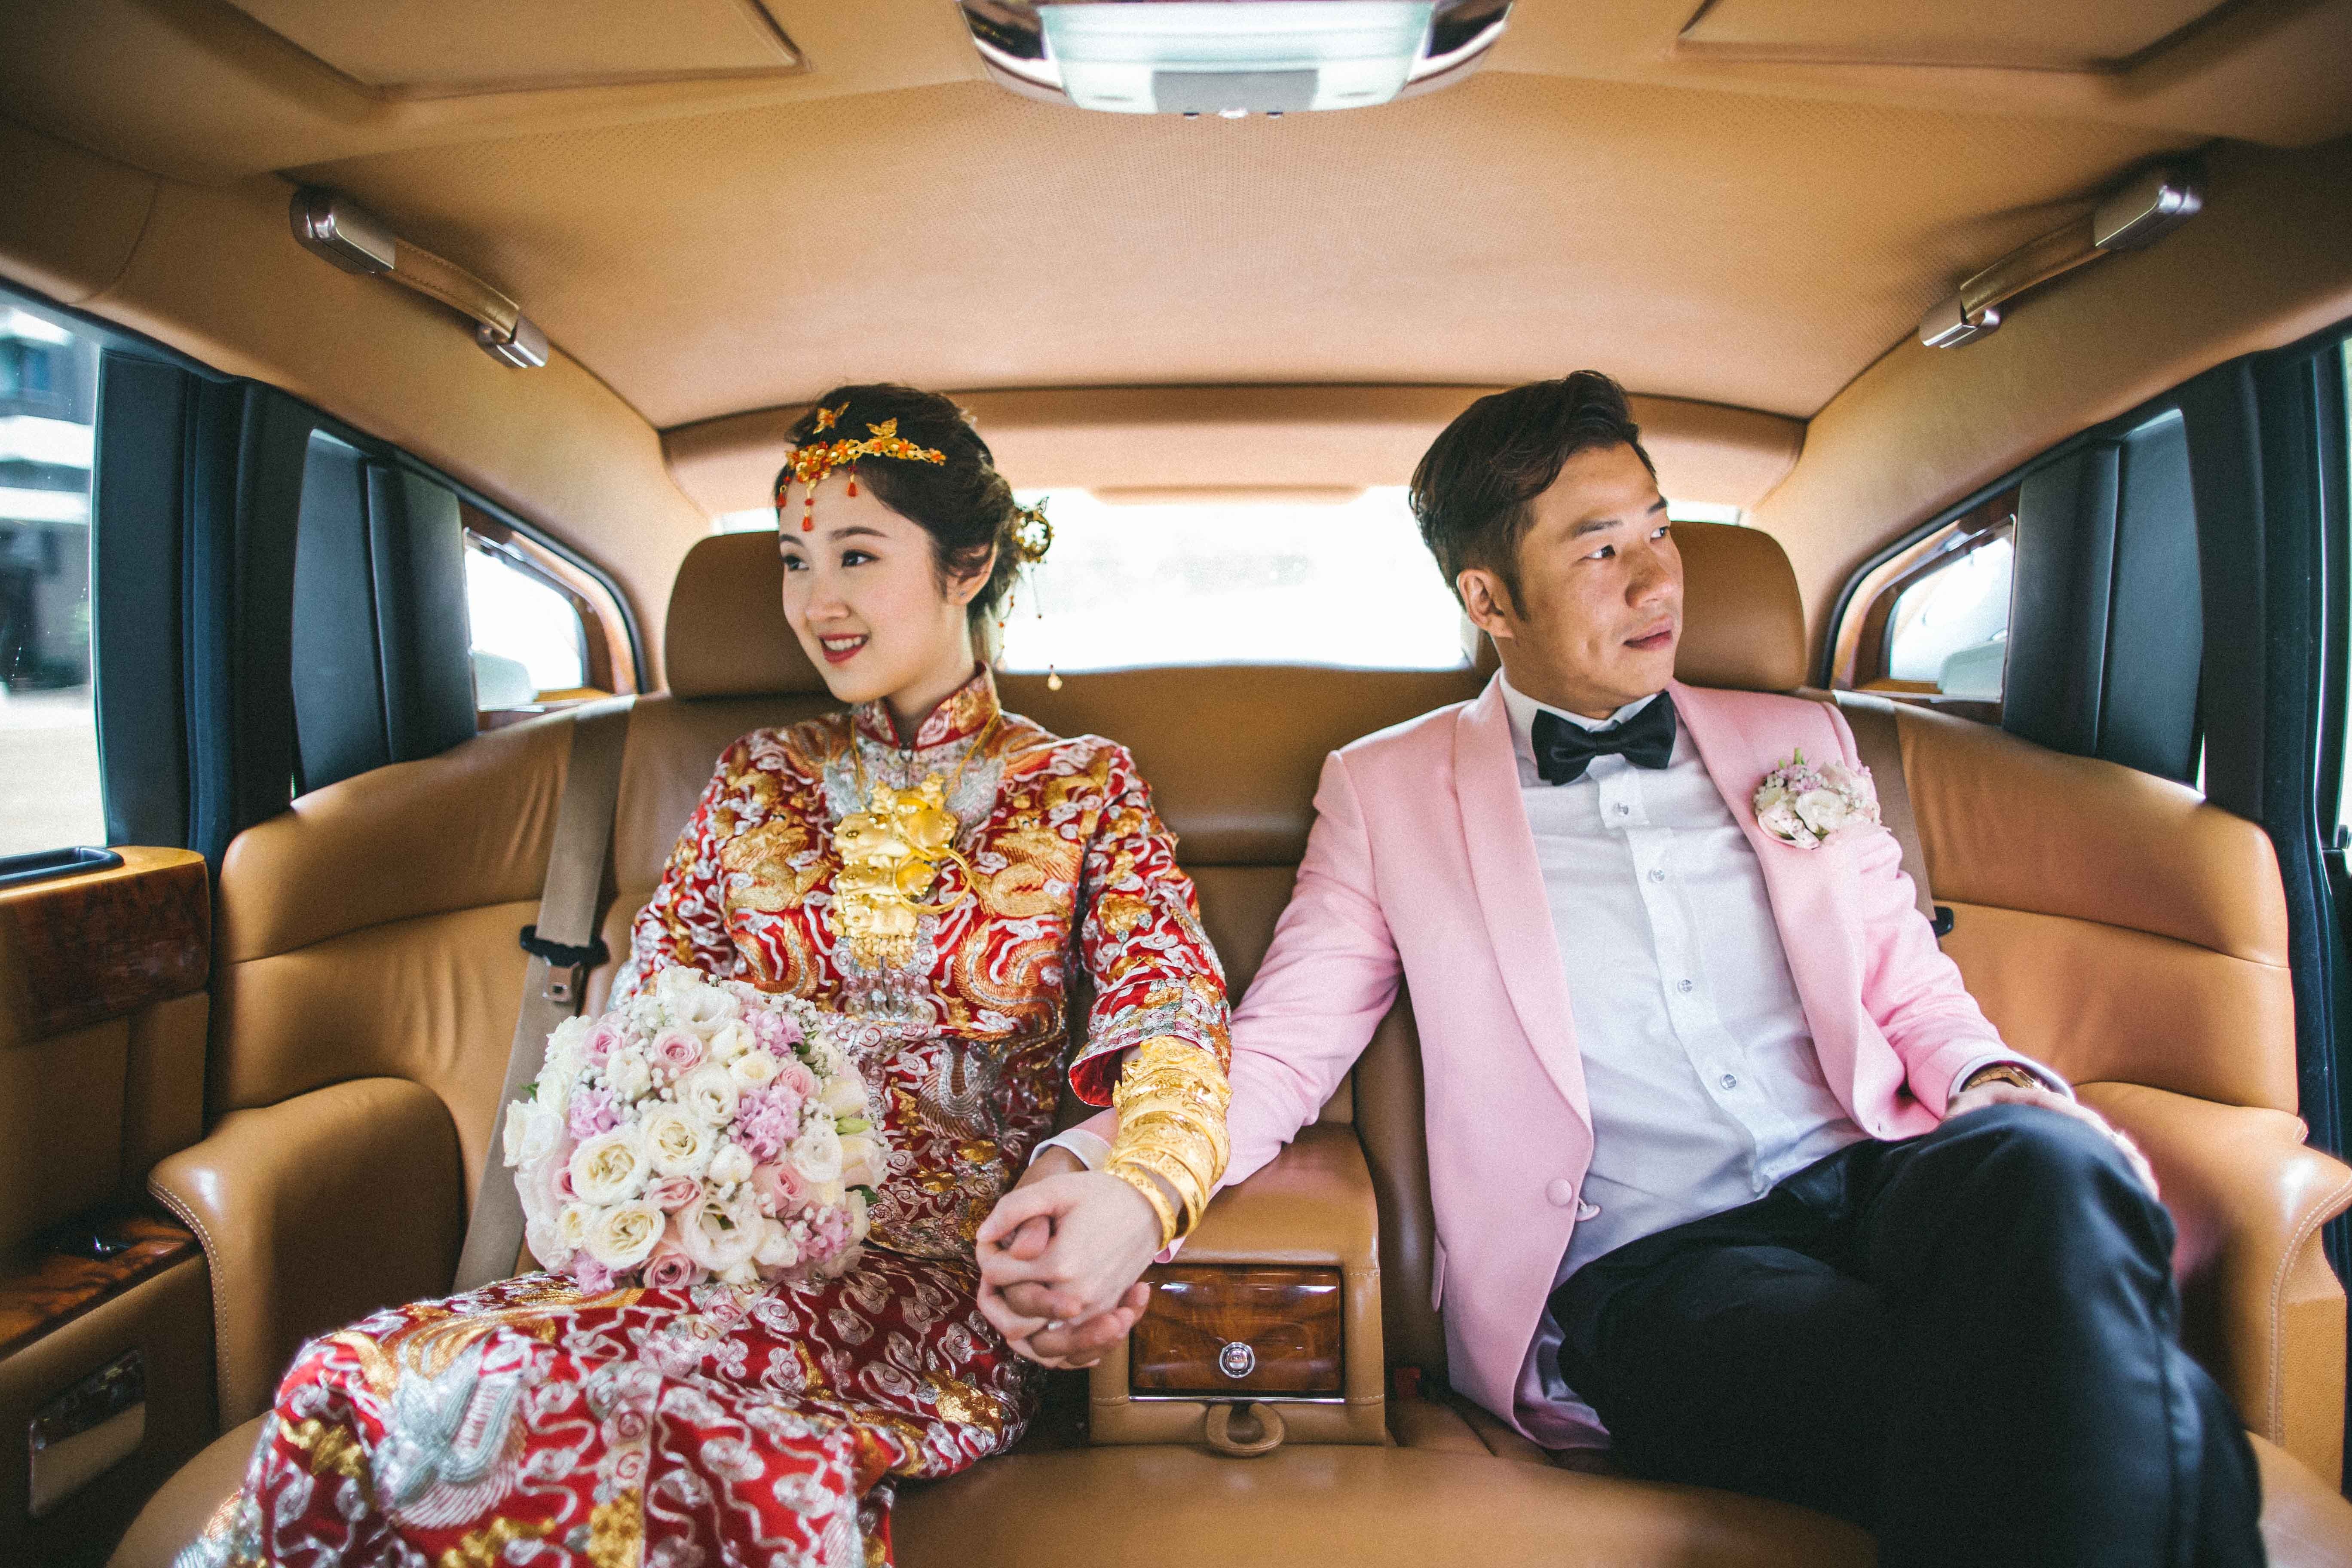
girl, car, vehicle, wedding, bride, groom, ceremony, fun, event, passenger, luxury vehicle, family car